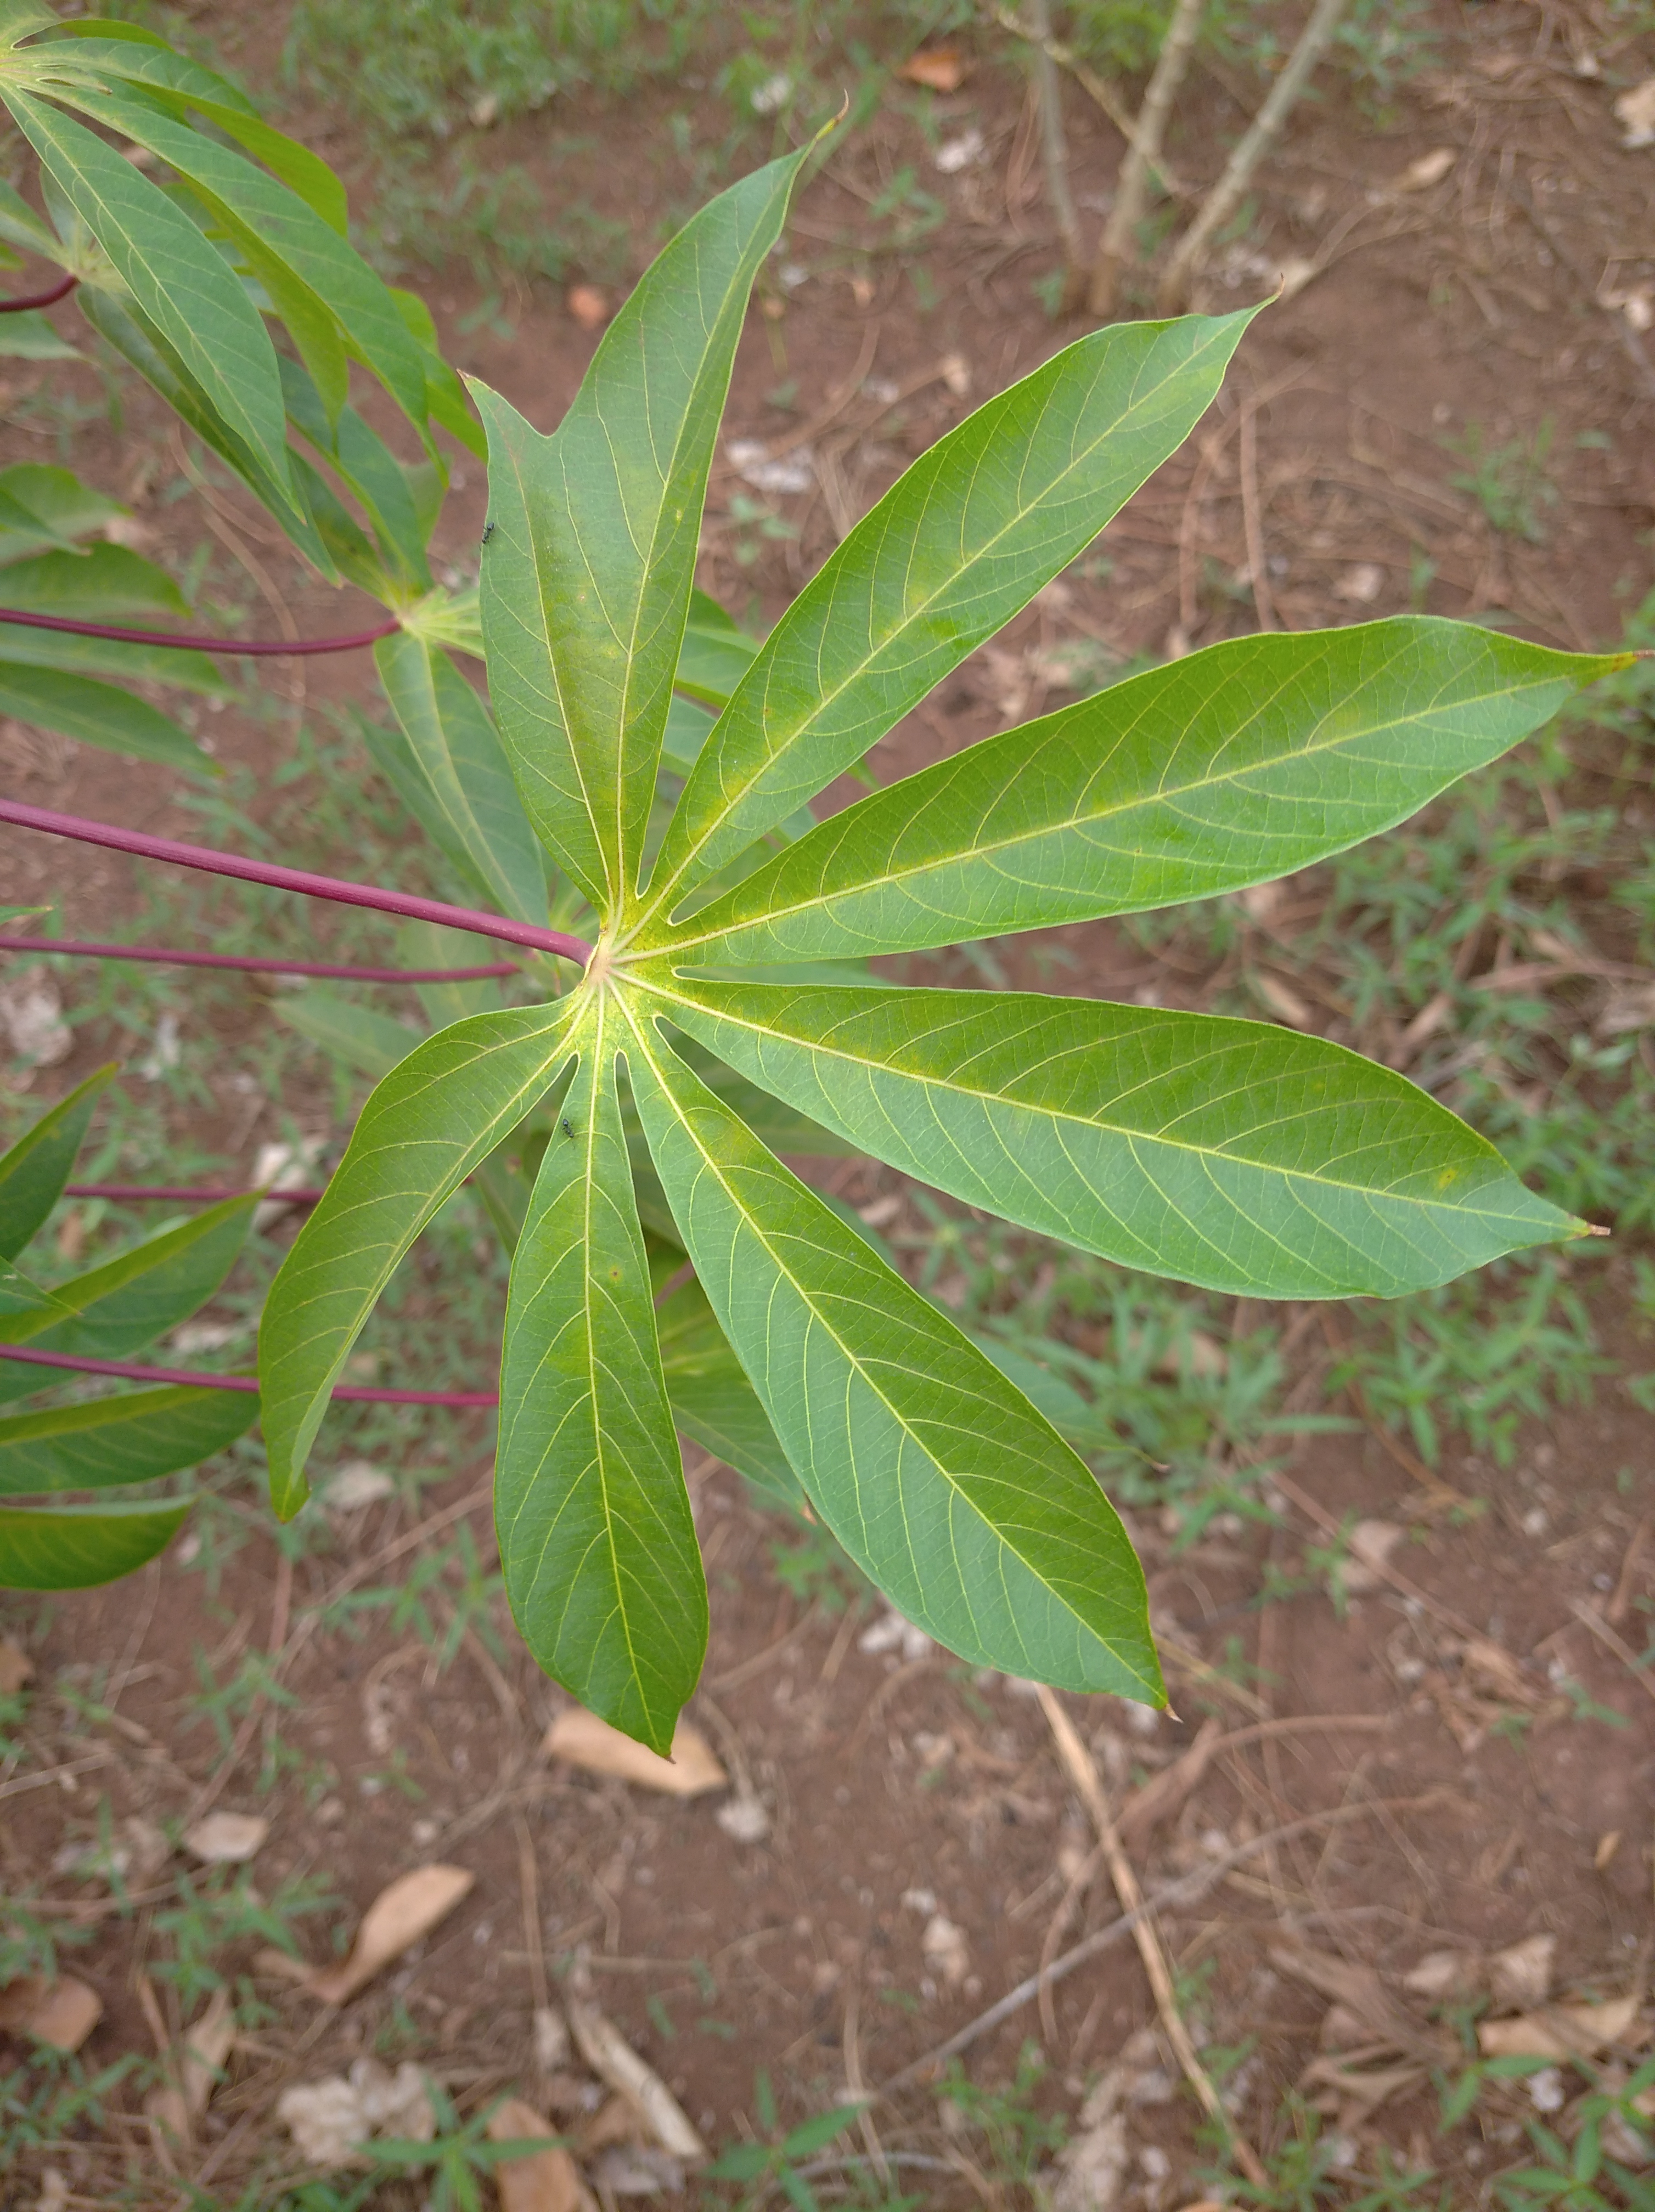
Label: healthy